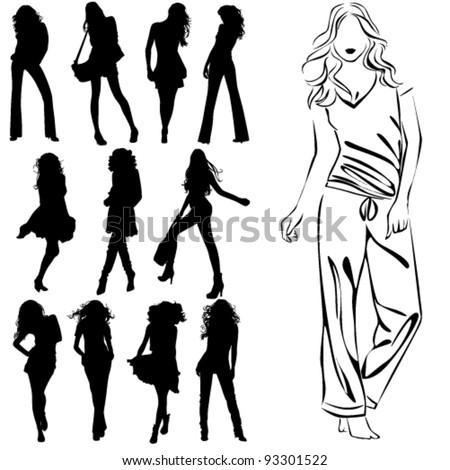
a lot of vector black silhouettes of beautiful womans on white background